Charles W. Woodford

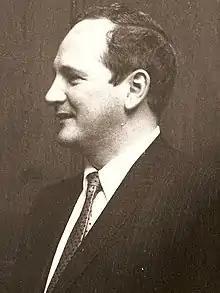
Woodford in 1968

Charles W. Woodford (December 23, 1931 – February 21, 2009) was an American businessman and Illinois Treasurer from 1970 to 1971.